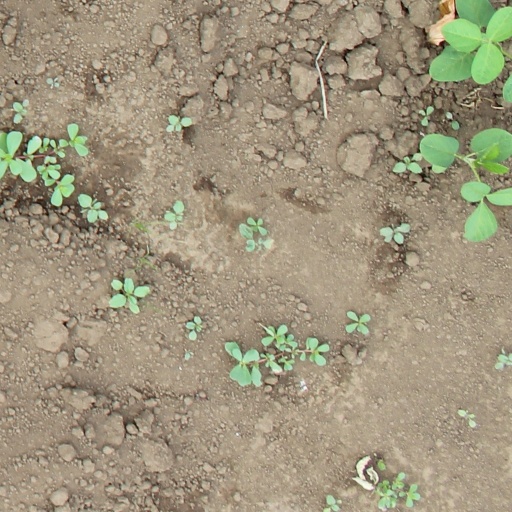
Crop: soybean